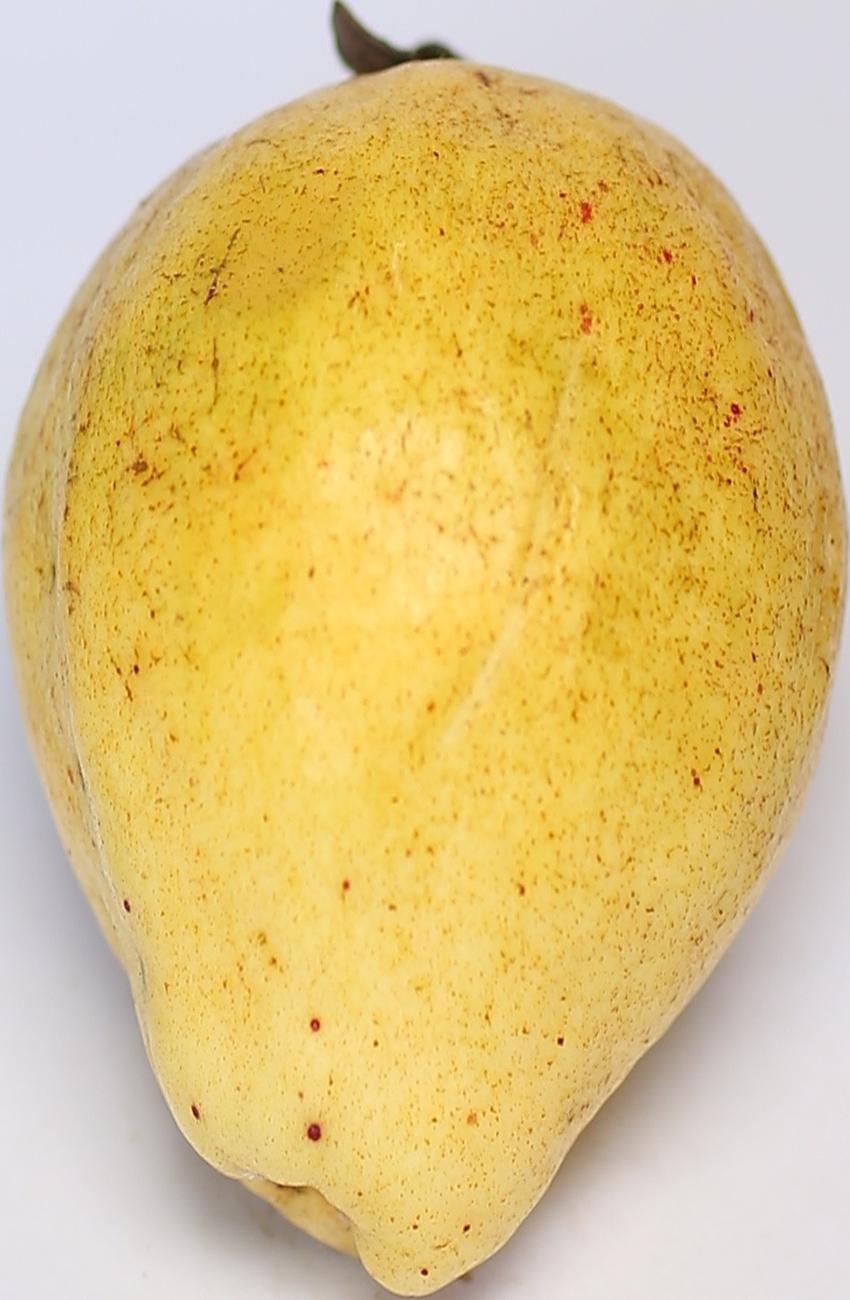
Maturity: ripe
Variety: riyali